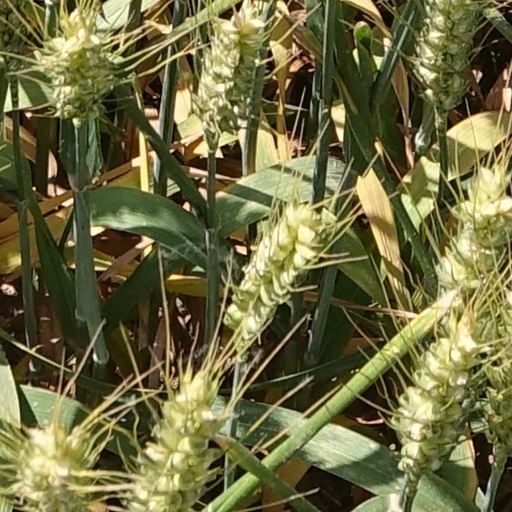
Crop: wheat